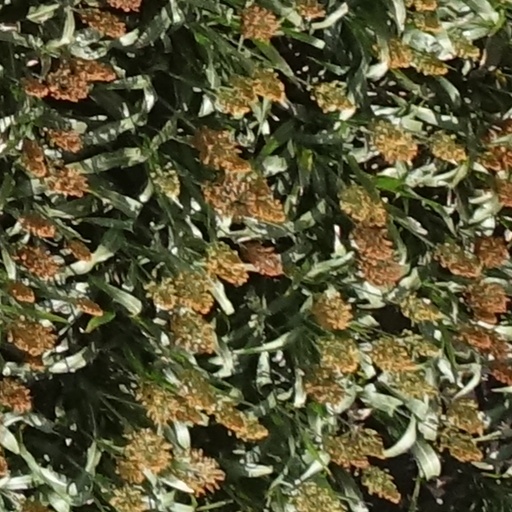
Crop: sorghum